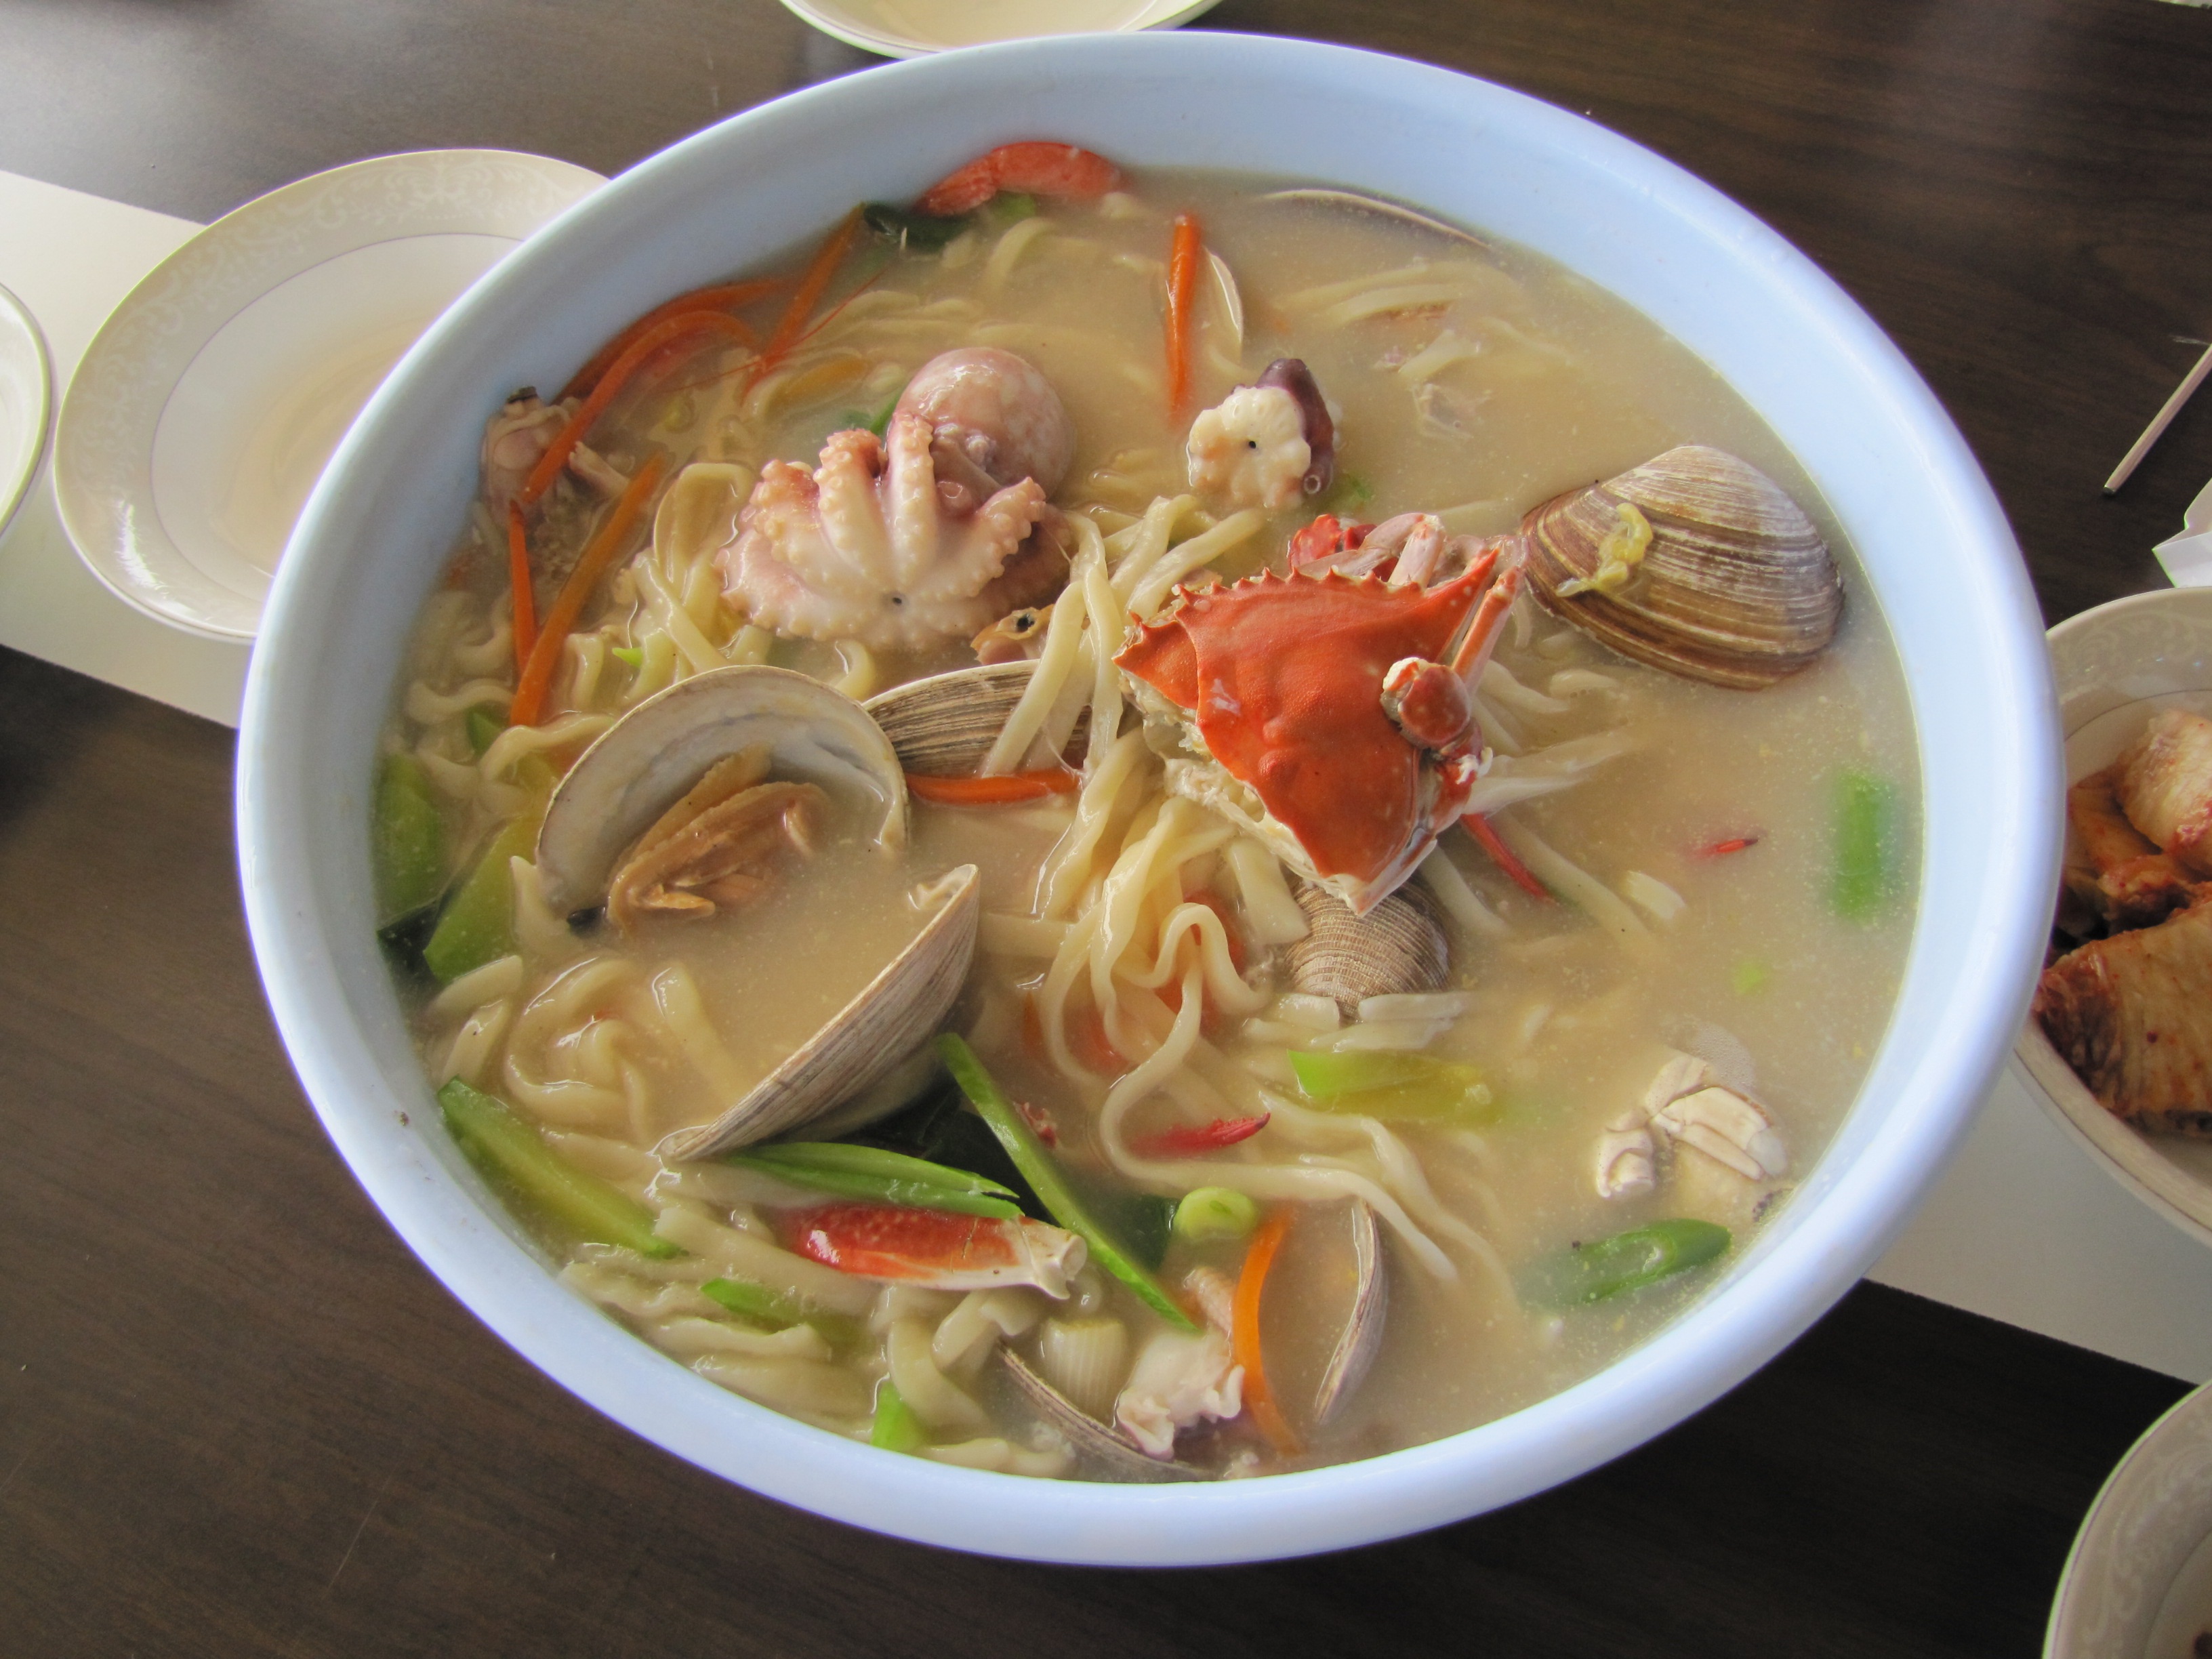
dish, food, cooking, seafood, cuisine, soup, noodle, clam, shrimp, asian food, noodles, octopus, flour, daebudo, thai food, laksa, side dishes, chinese food, blue crab, jjukkumi, southeast asian food, kalguksu, noodle soup, b n b hu